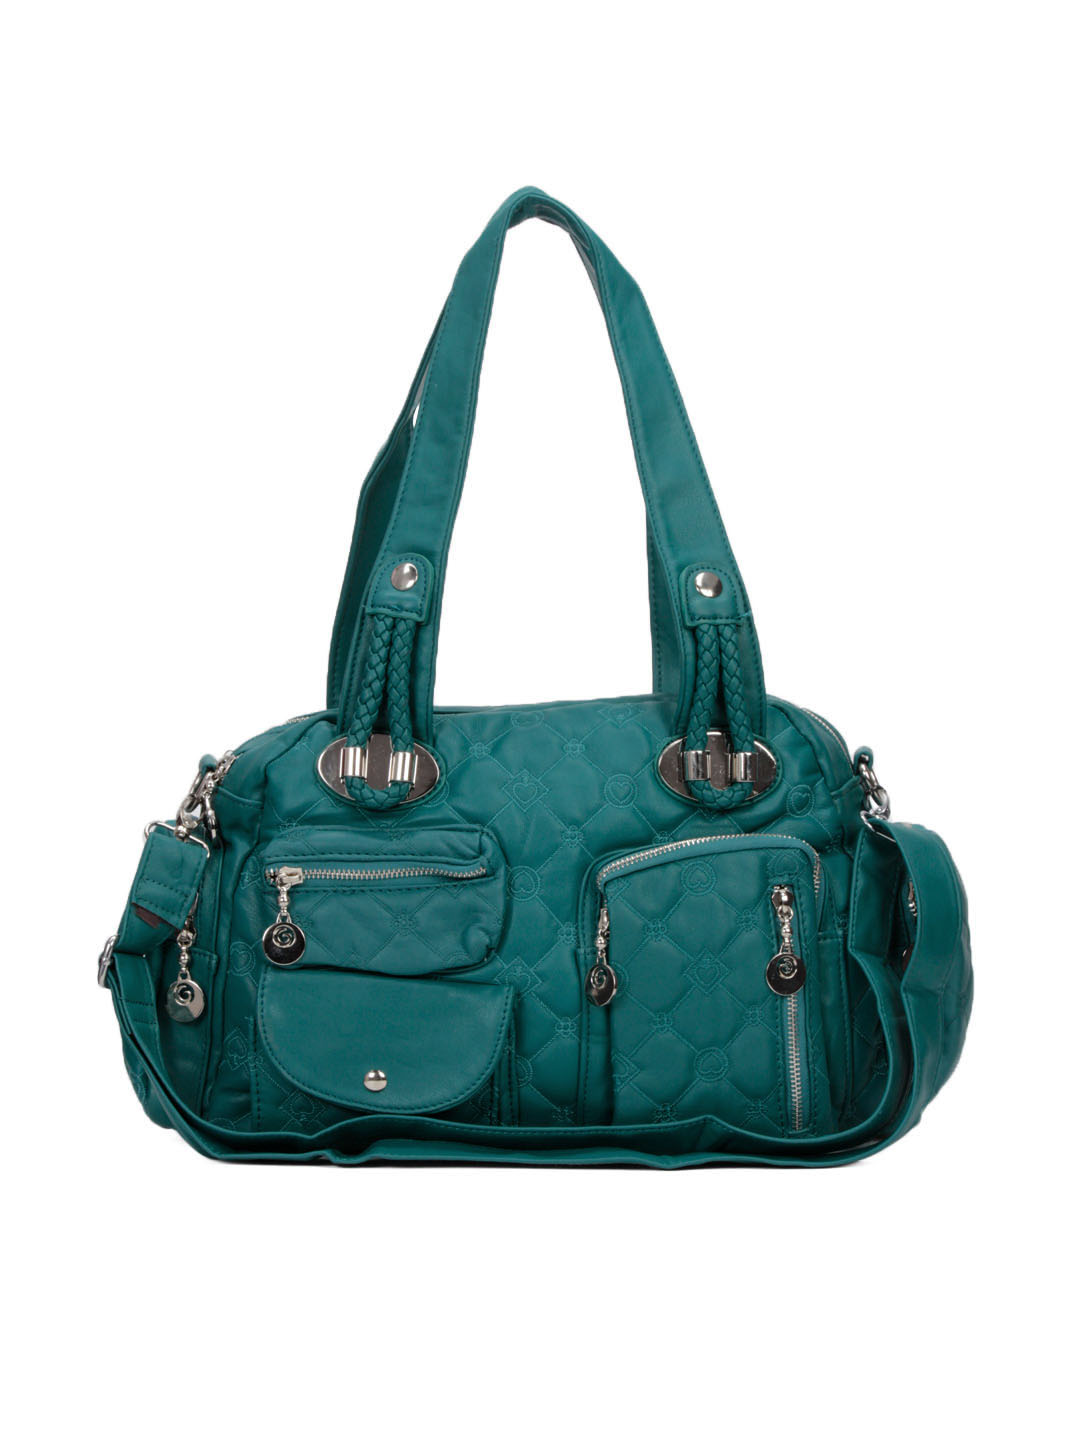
Kiara Women Teal Handbag
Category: Accessories / Bags / Handbags
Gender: Women
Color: Green
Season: Summer 2012
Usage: Casual